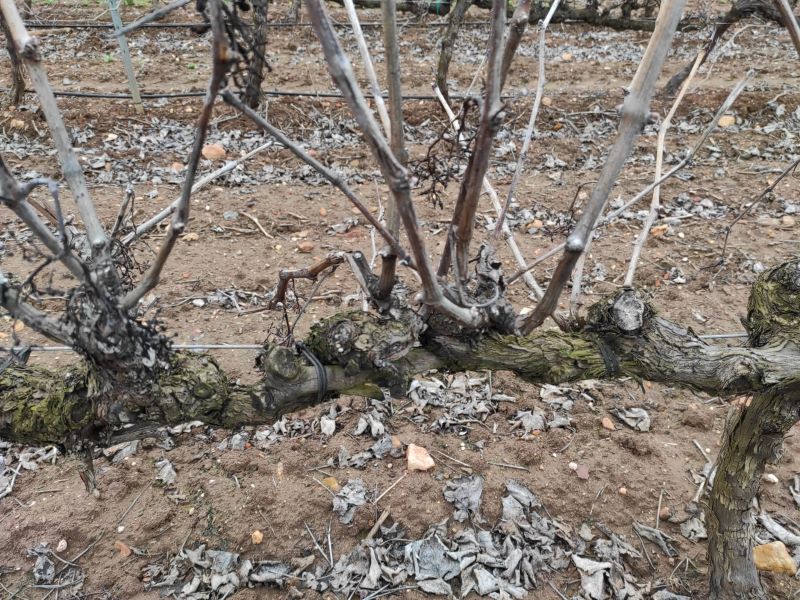
Unpruned shoots: 14
Pruned shoots: 0
Trunks: 1